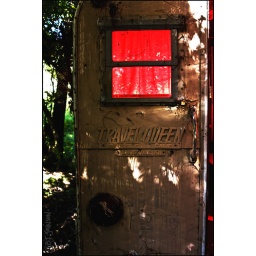
been meaning to shoot this old abandoned trailer off the road in our little canyon for quite a while...